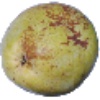
Label: pear_williams